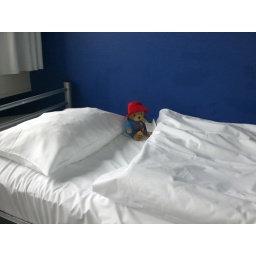
Emilie's Paddington bear adorns her bed in Berlin